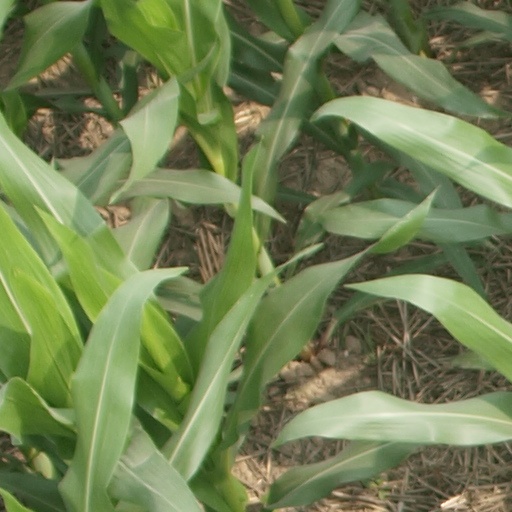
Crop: maize; corn